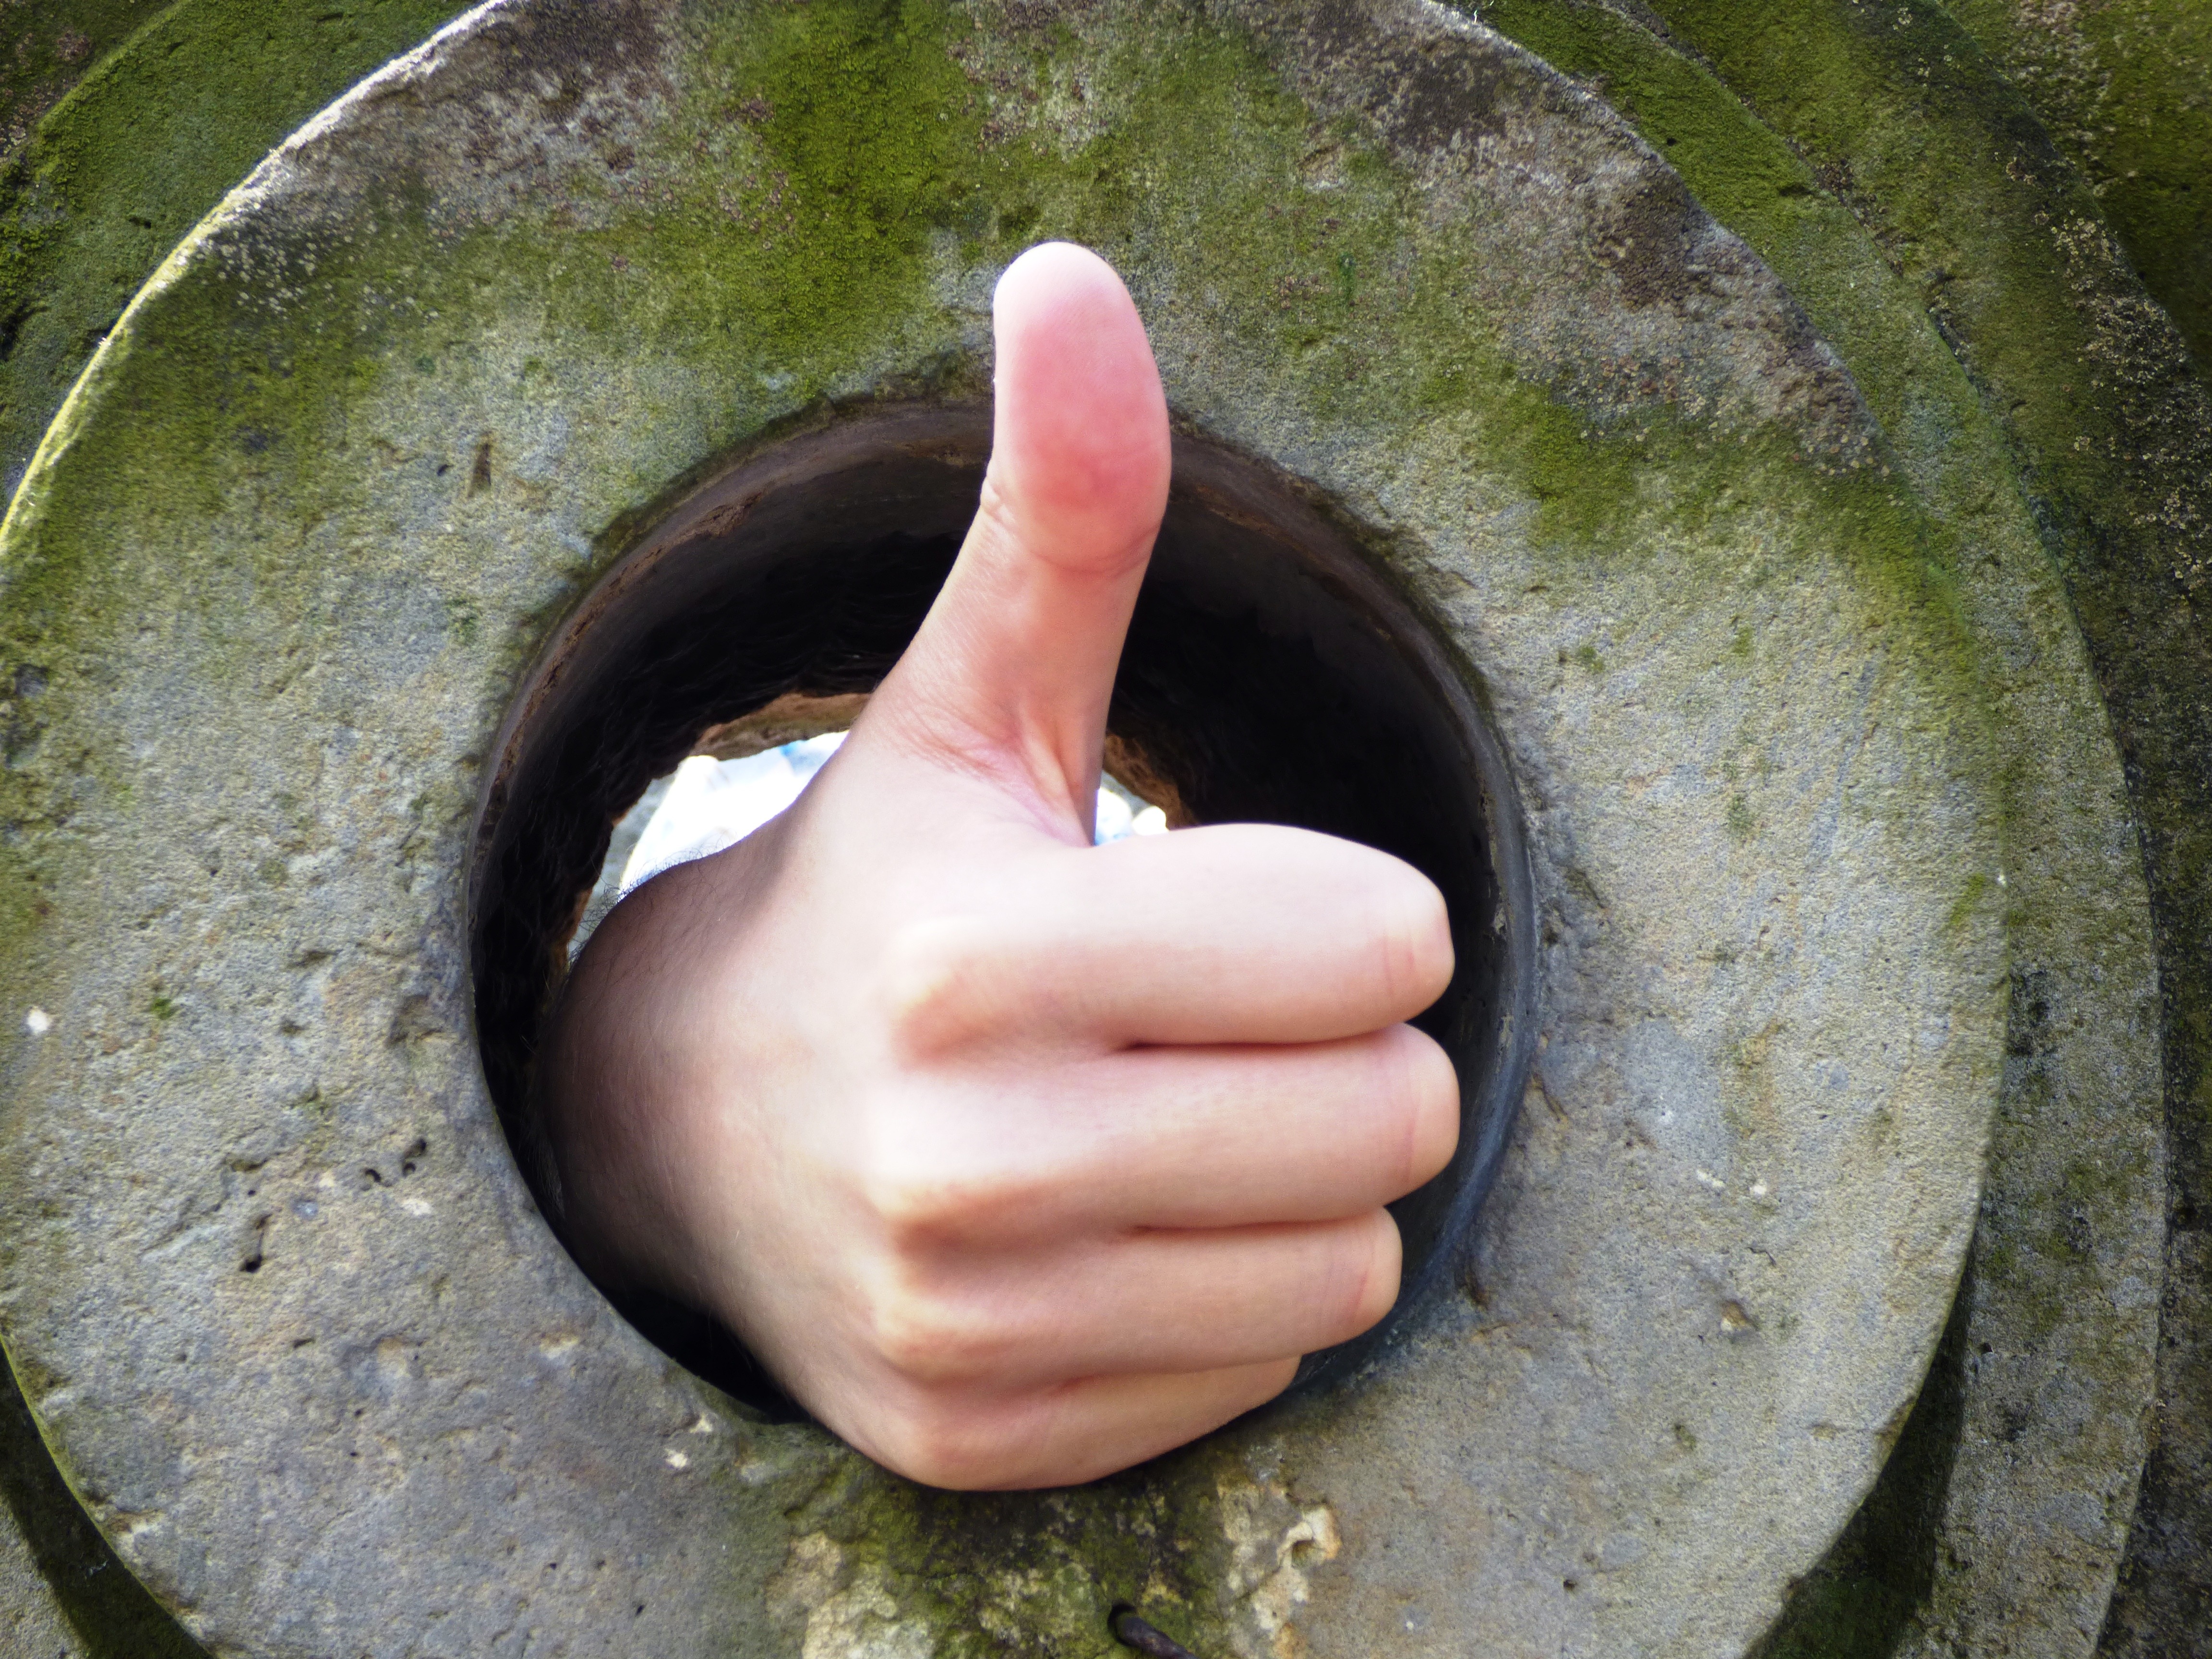
hand, water, wheel, soil, sculpture, art, yes, facebook, ok, thumb, as, so, the hand, i like it